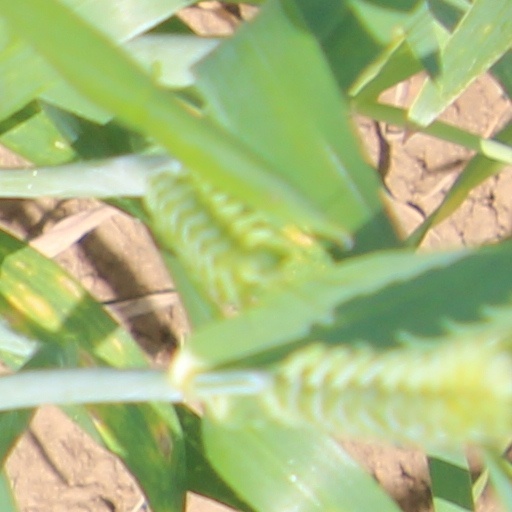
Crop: wheat